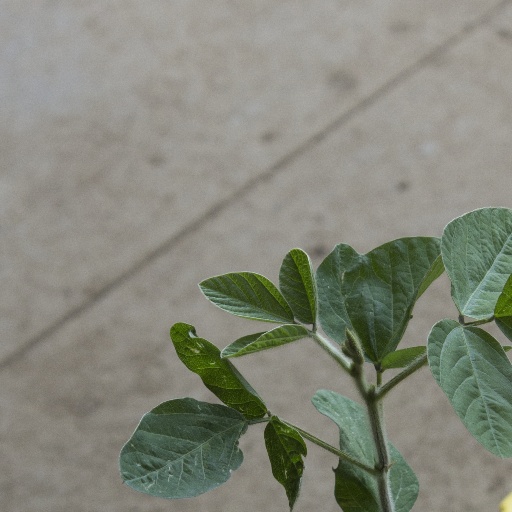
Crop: soybean